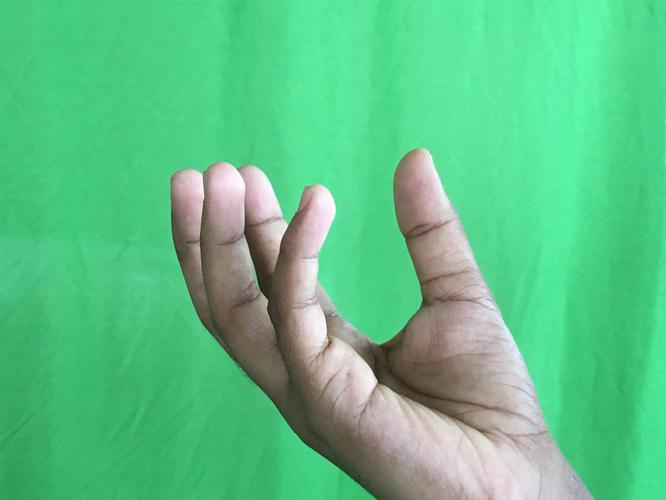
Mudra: Padmakosha
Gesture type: single_hand